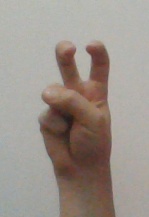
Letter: toot